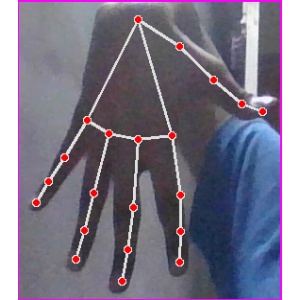
अक्षर: ढ